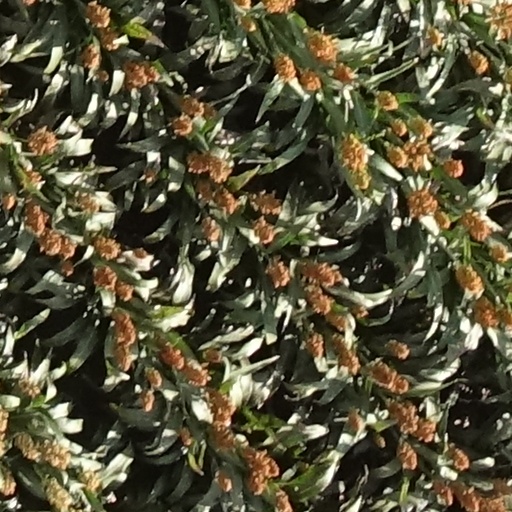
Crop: sorghum